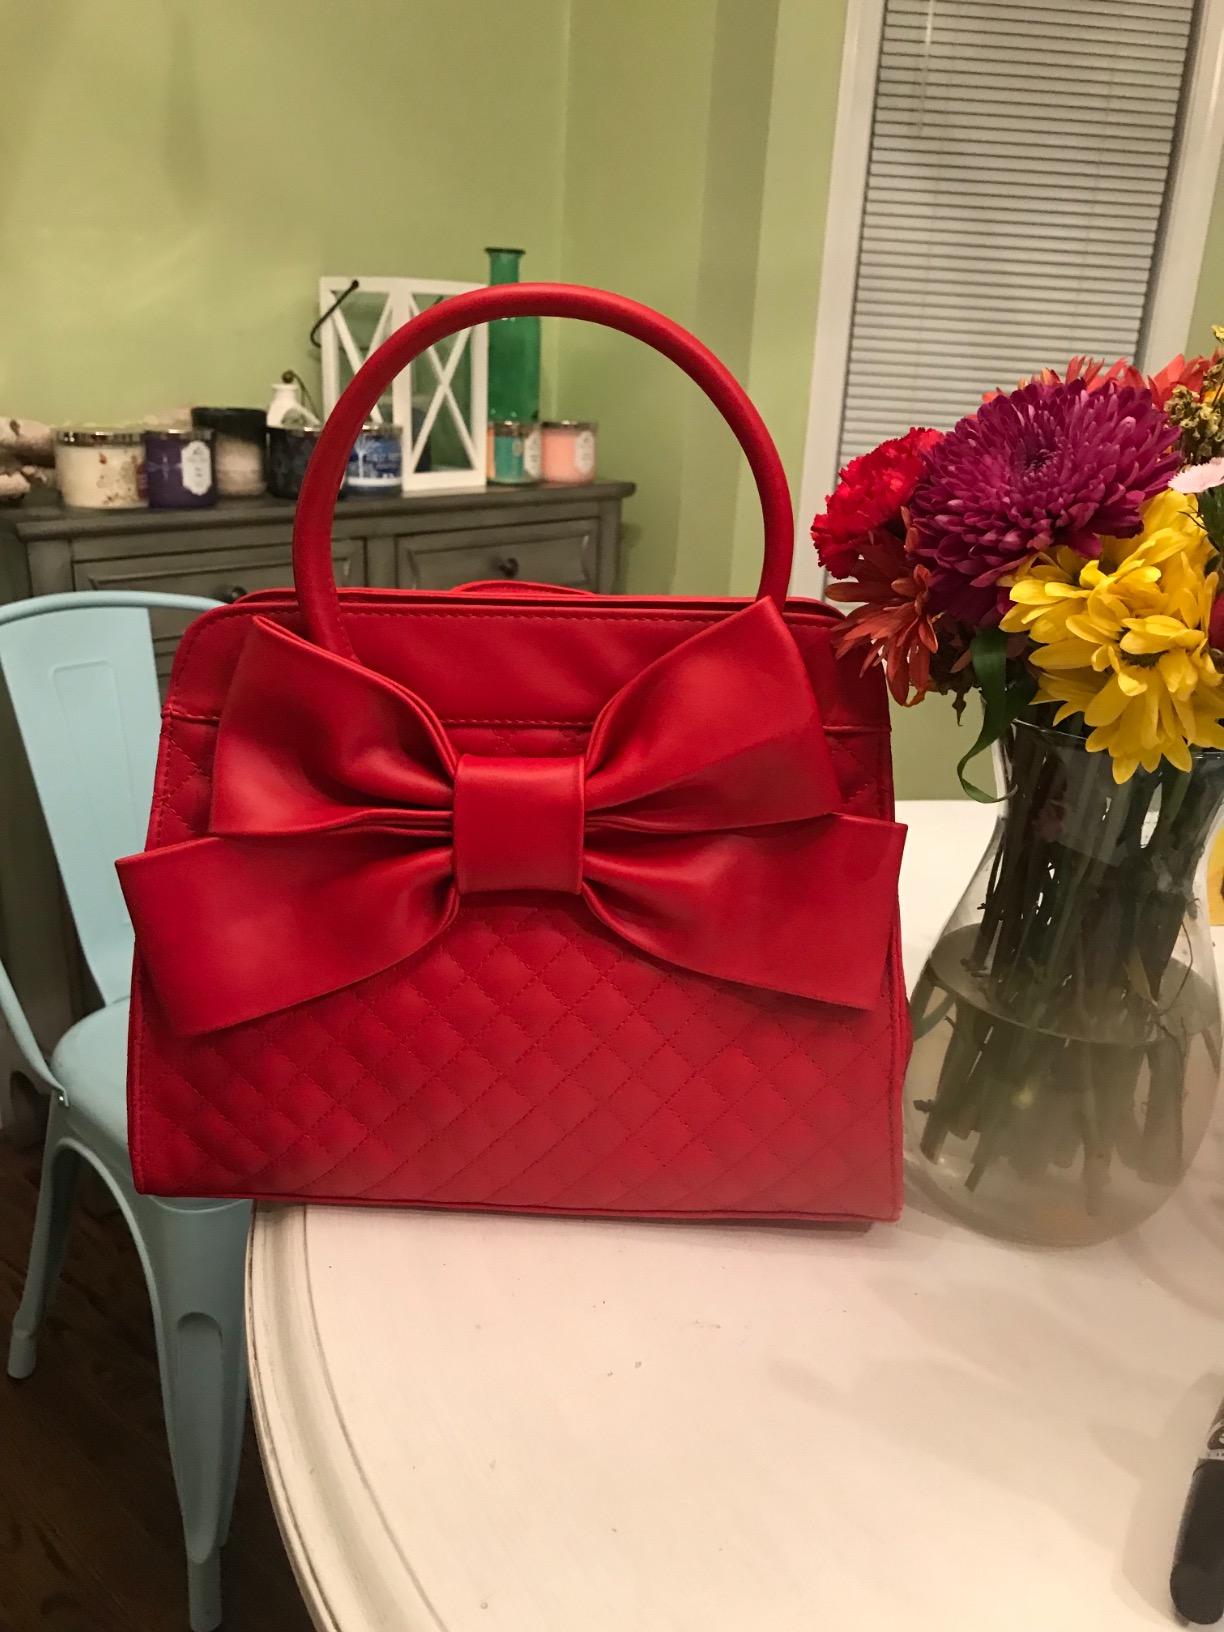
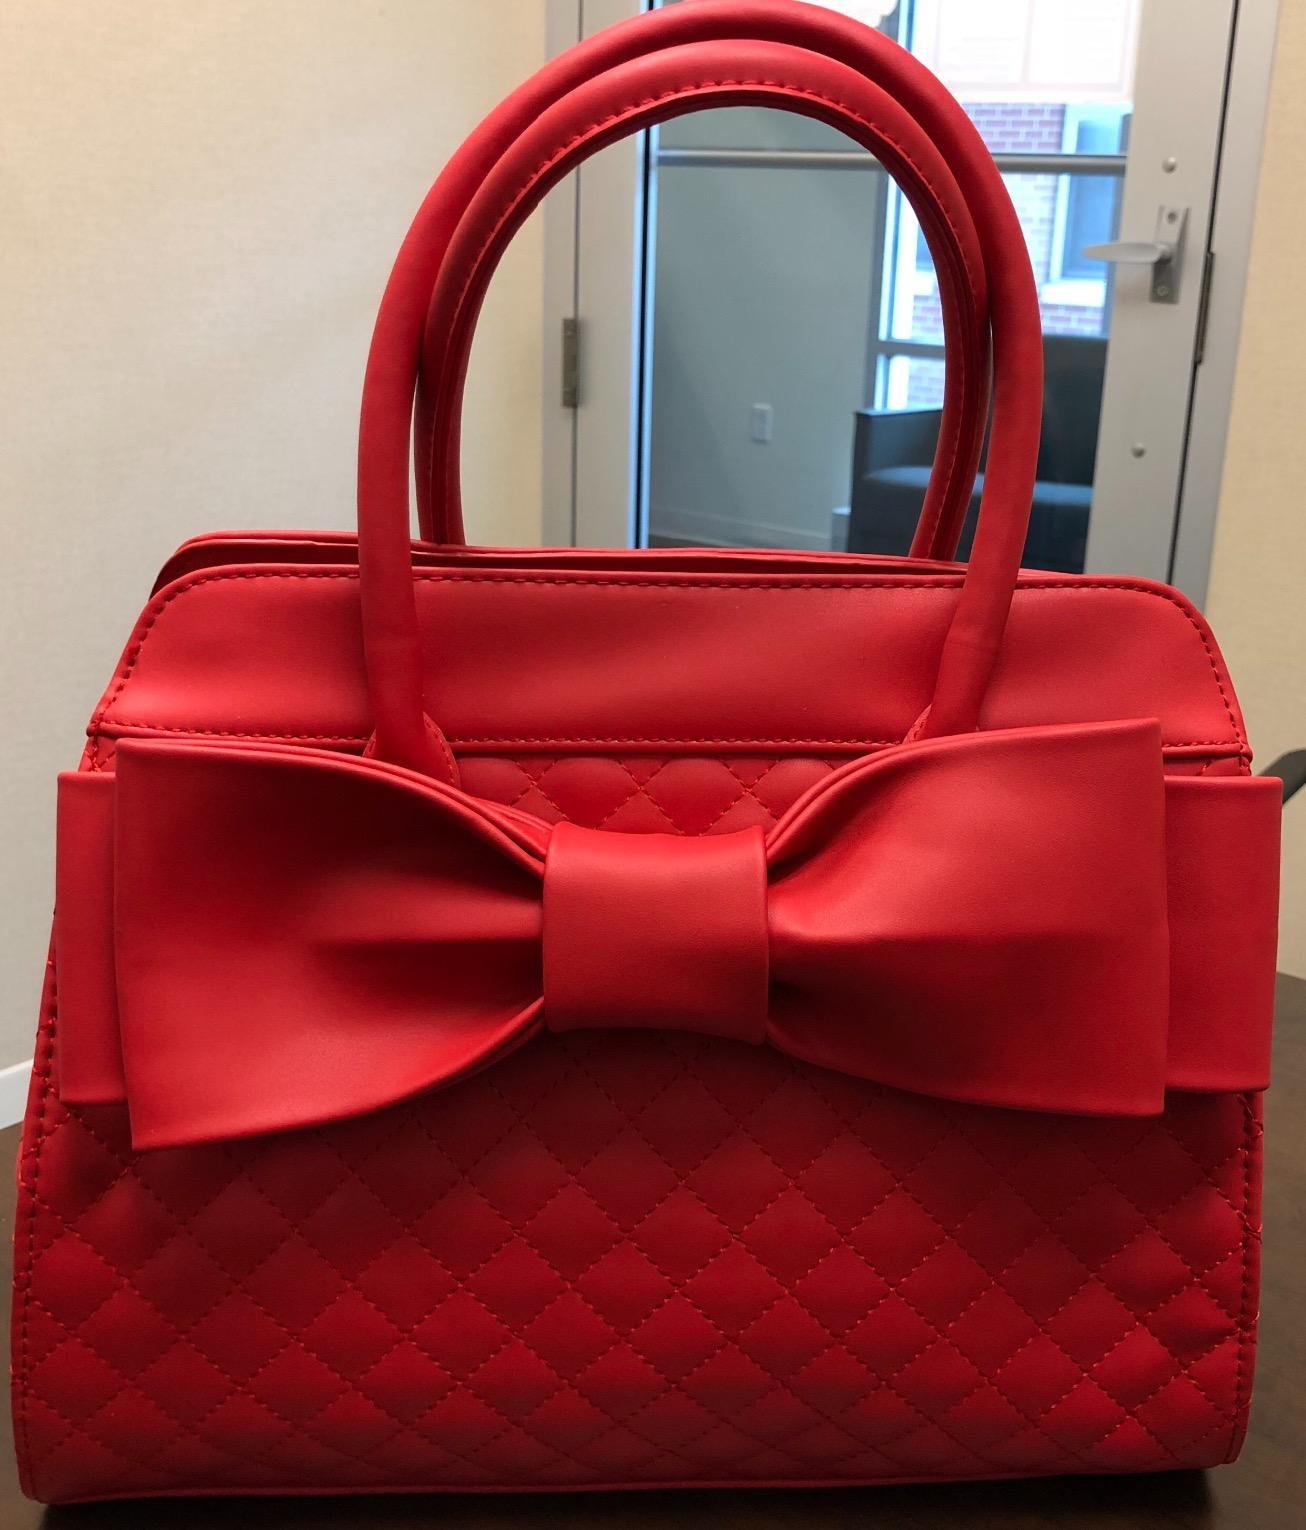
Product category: accessories_handbag
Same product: yes